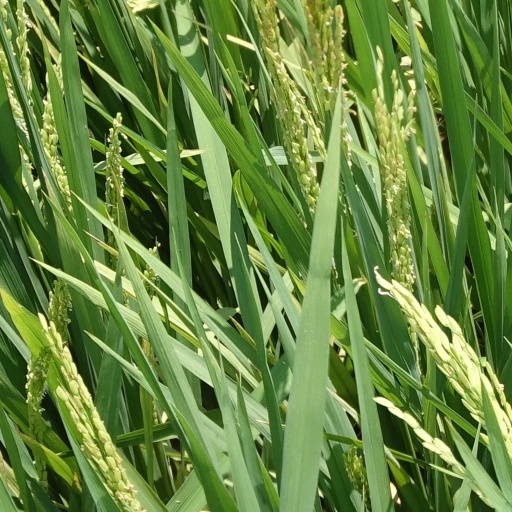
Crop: rice